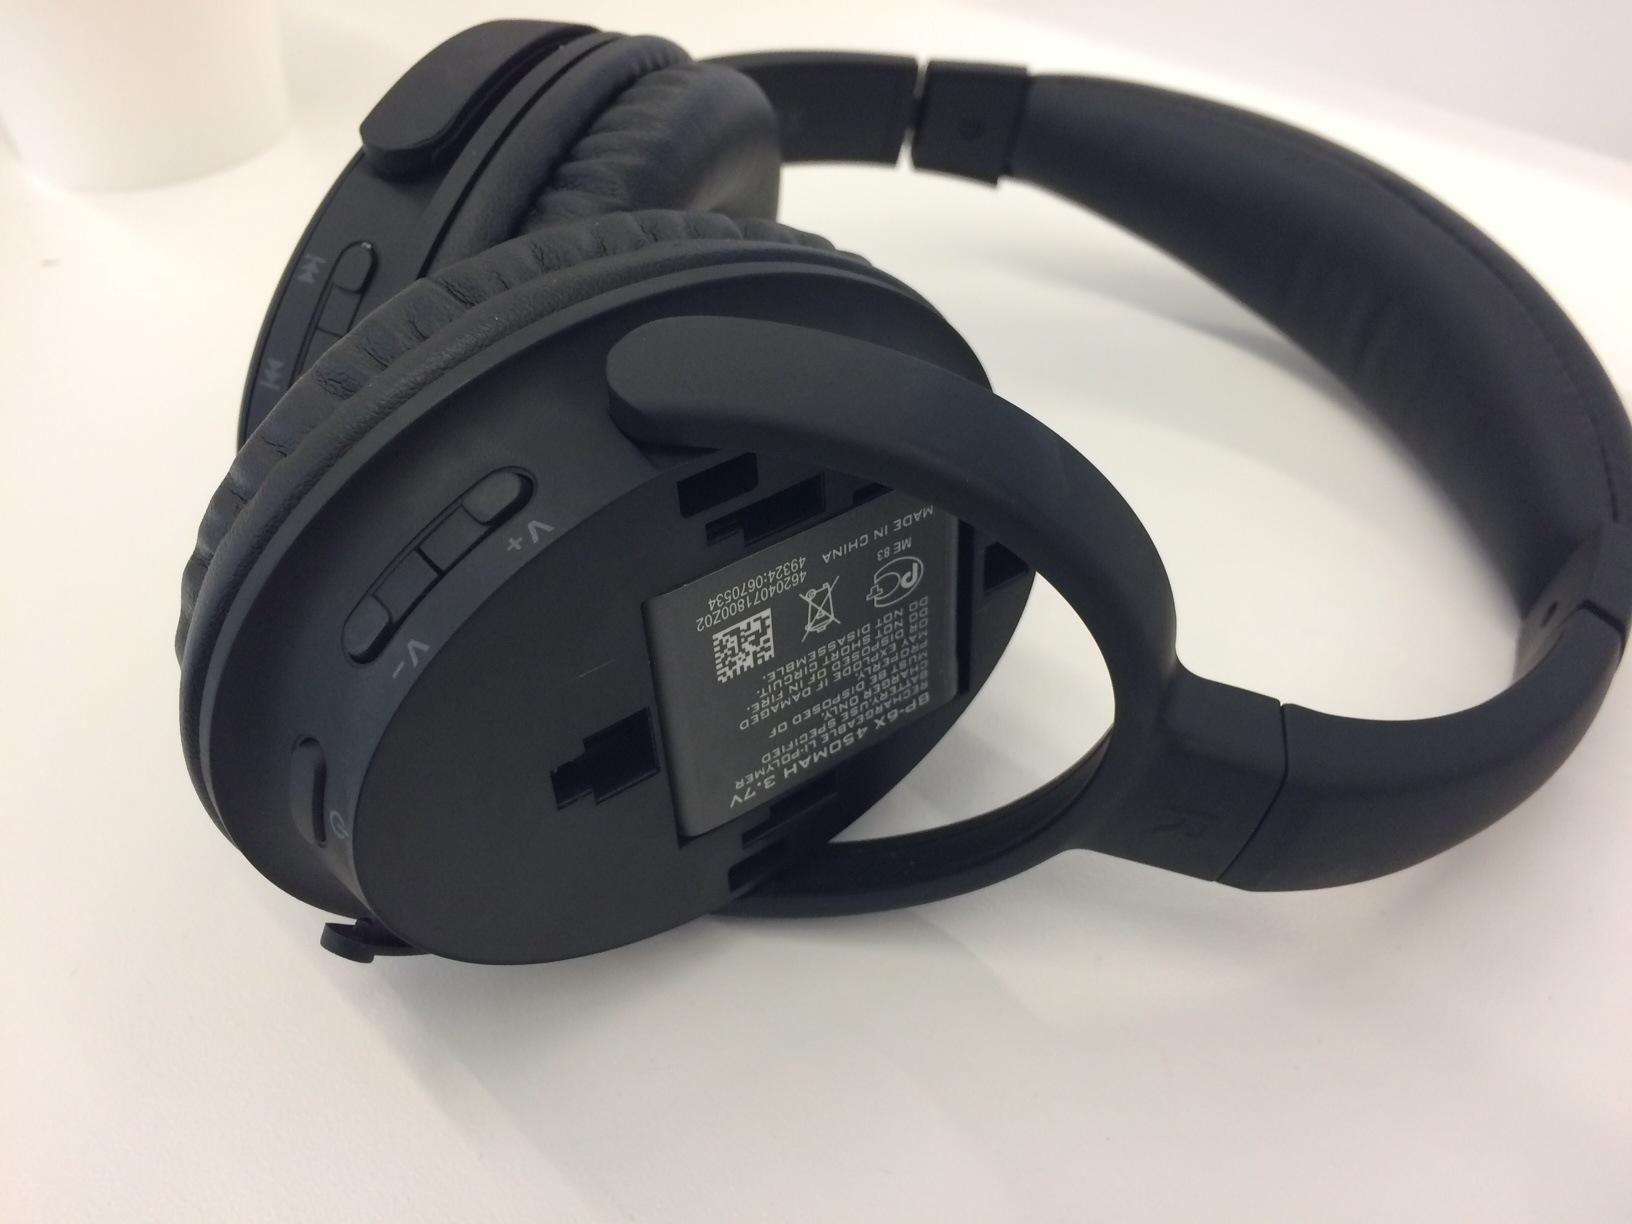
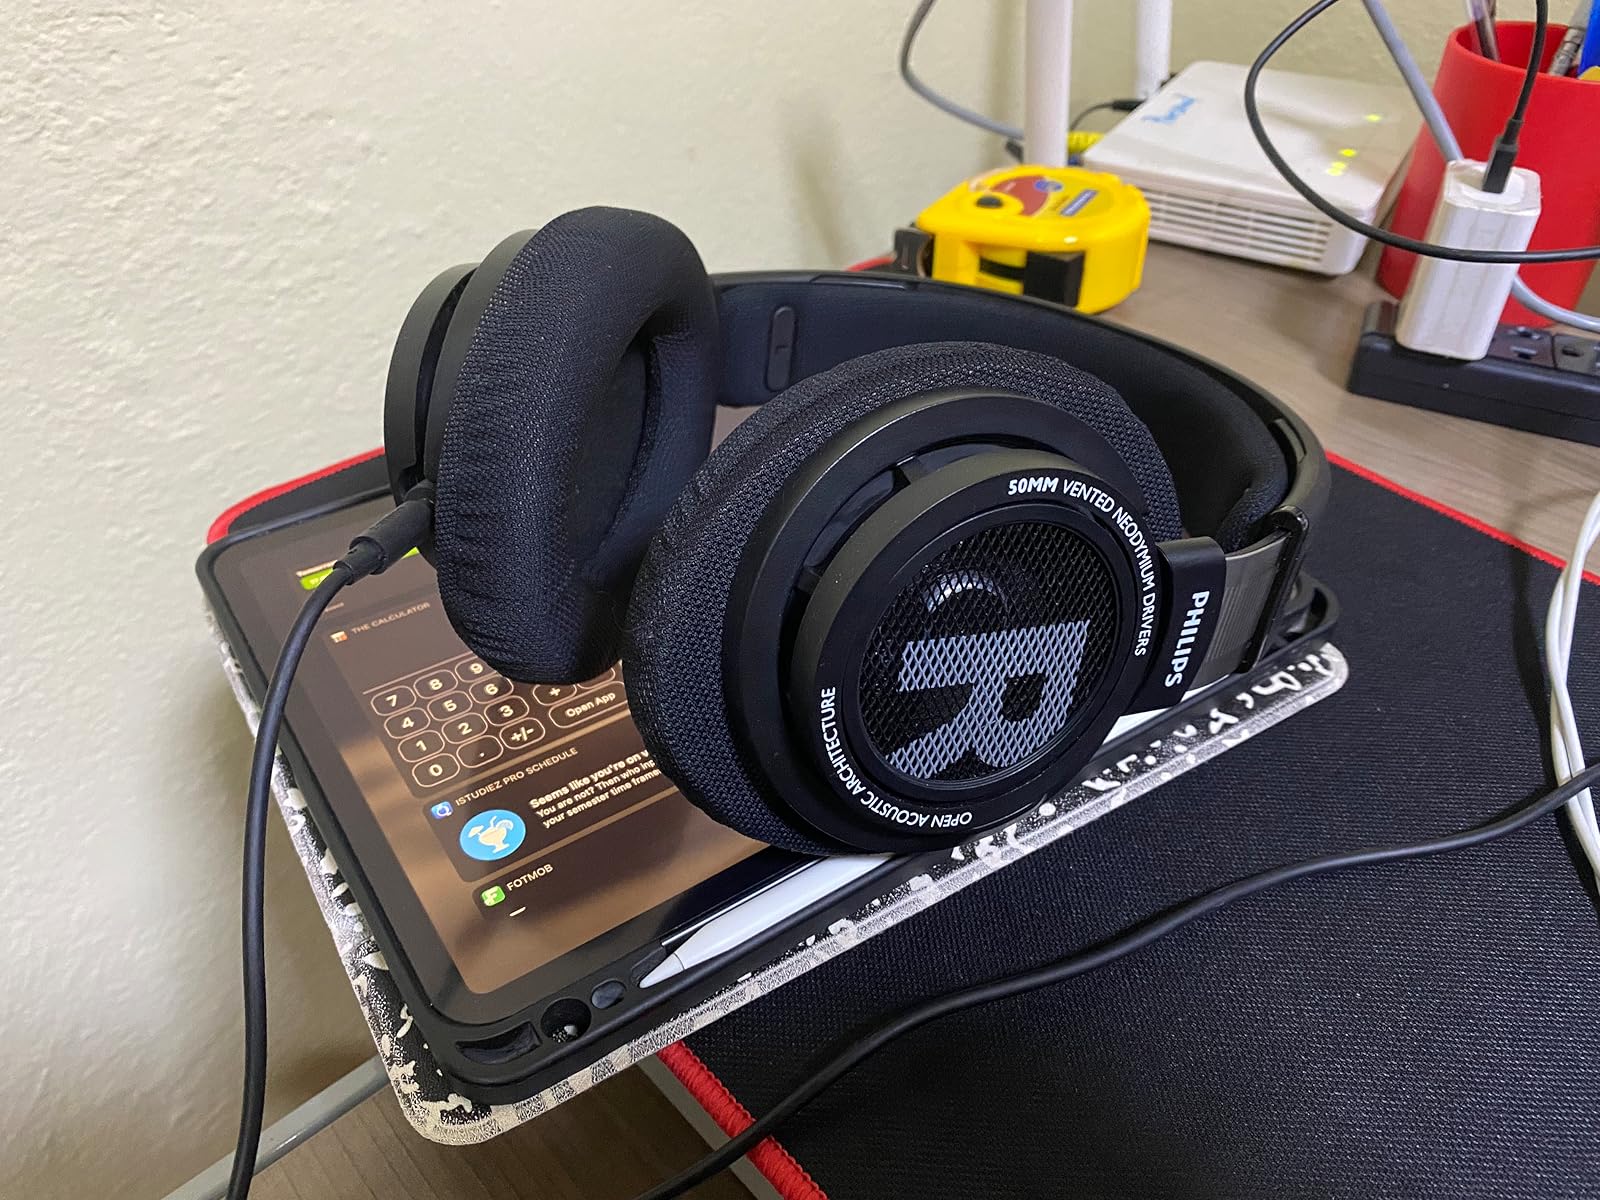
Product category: headphones
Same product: no